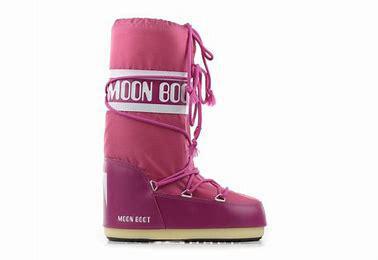
Brand: Moon
Model: Boot Moon Icon Nylon